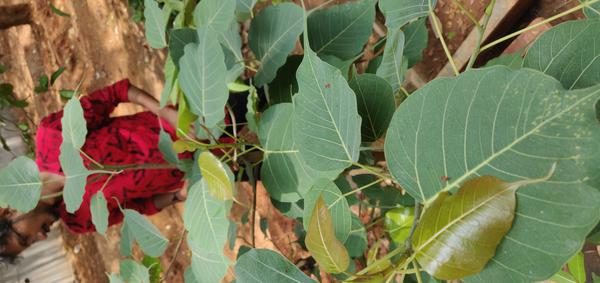
Plant: Arali